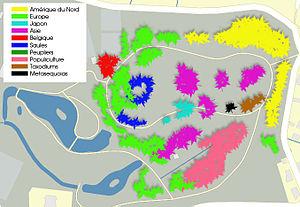
plan d'aménagement de l'arboretum du Parc de Jemappes
Jemappes est une section de la ville belge de Mons située dans la province de Hainaut en Wallonie.